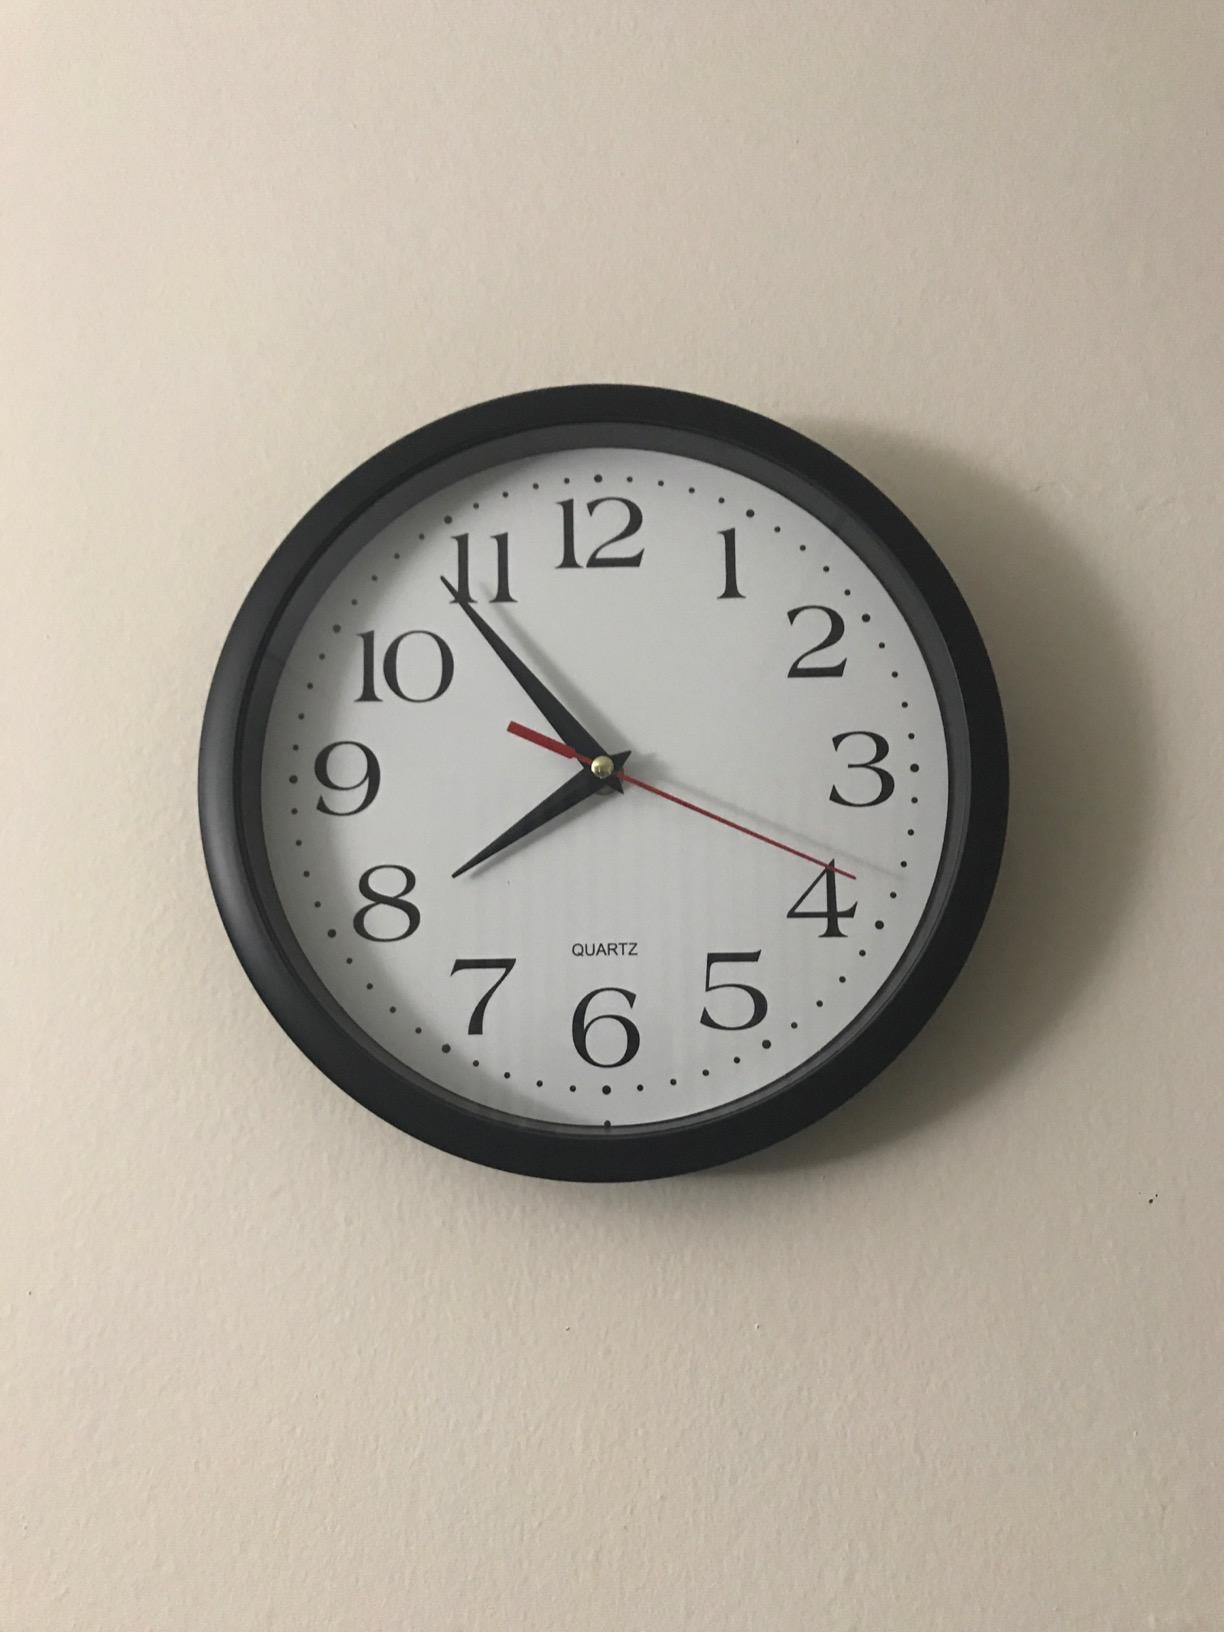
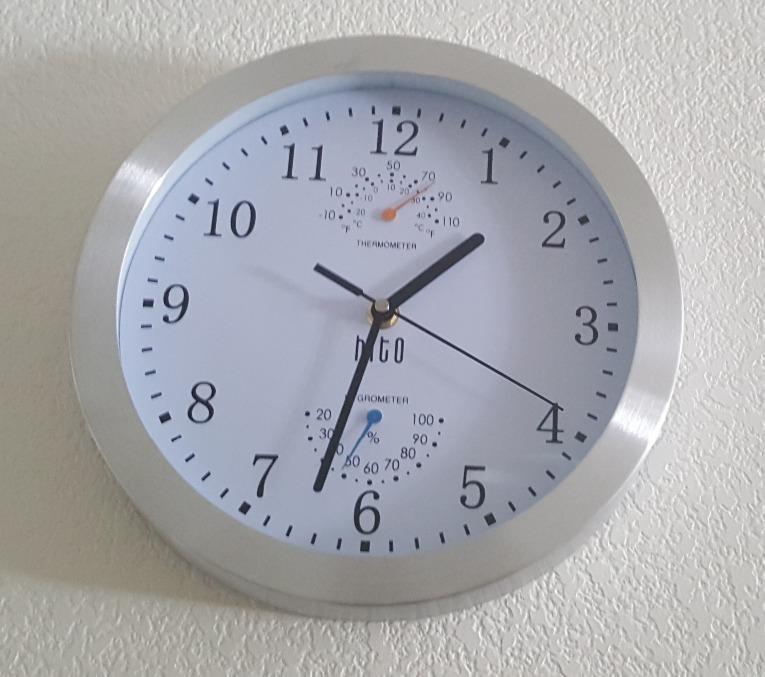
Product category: clock
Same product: no